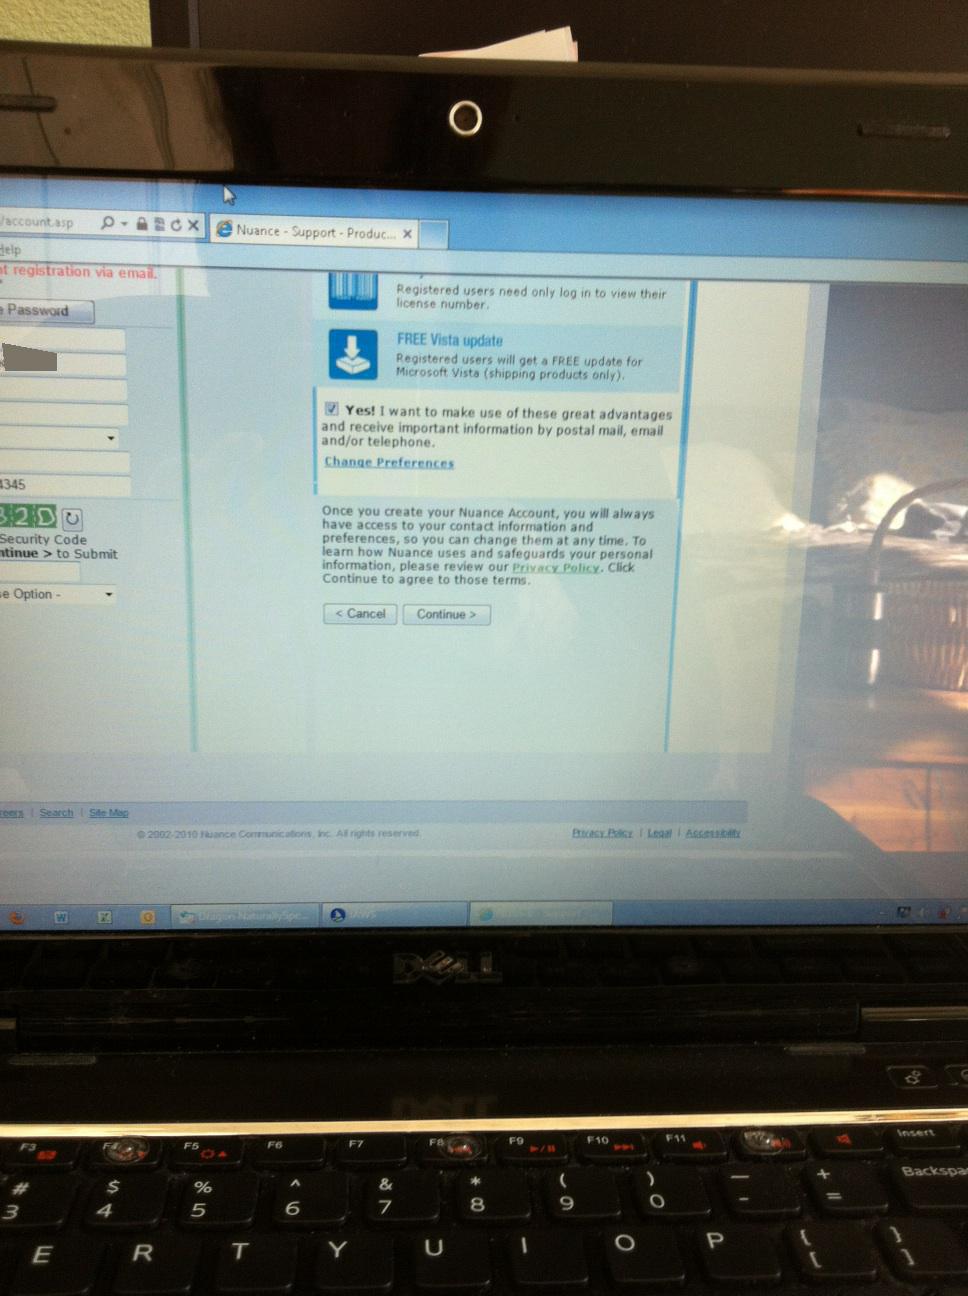Question: I believe towards the bottom there is a security code, can you see it and tell me what the security code is?
Answer: unanswerable